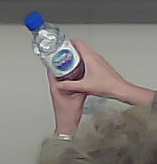
Product: nestle_water